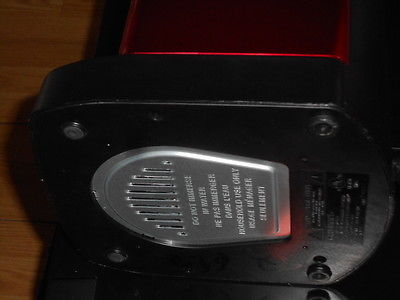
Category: coffee maker